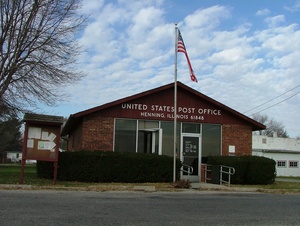
Henning est un village situé au nord de la partie centrale du comté de Vermilion dans l'Illinois, aux États-Unis. Le village est incorporé le 6 décembre 1904.